2014–15 Oberliga

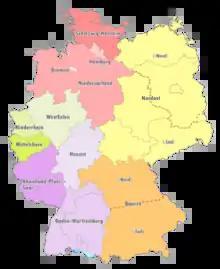
The fourteen Oberligas in Germany in 2014–15

Of the fourteen league champions twelve were promoted to the Regionalliga while one, the Oberliga Hamburg champions TuS Dassendorf, declined promotion for the second year running. No club from the Oberliga Hamburg was promoted to the Regionalliga as the only club to apply for a licence, SC Victoria Hamburg, later withdrew for financial reasons after successfully passing the application process. One league champion, Bremer SV of the Bremen-Liga, missed out on promotion in the play-off round, as they had done in 2013–14. Apart from twelve of the fourteen Oberliga champions six runners-up also achieved promotion. Three of them, Bahlinger SC, FC Amberg and VfV 06 Hildesheim, had to go through the promotion round. The other three, Rot Weiss Ahlen, FC Oberlausitz and FC Schönberg 95, were directly promoted.